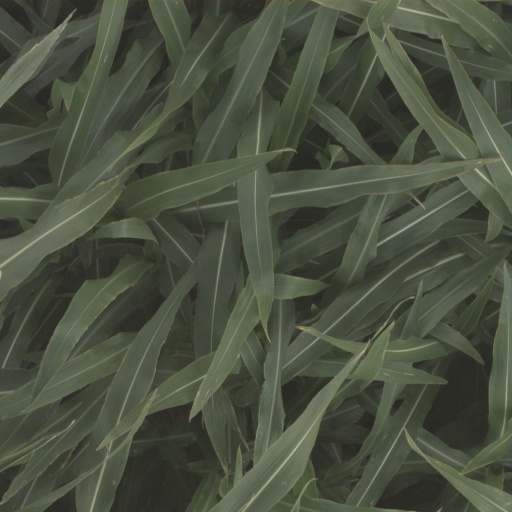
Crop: sorghum